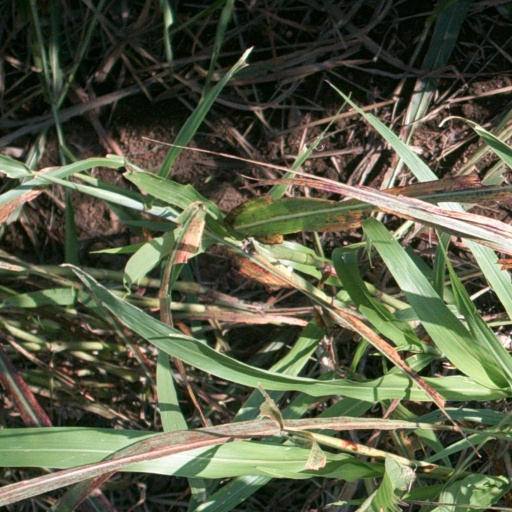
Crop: sorghum